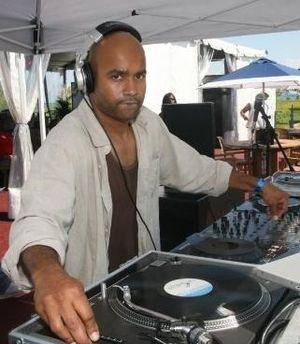
Steve « Silk » Hurley, de son vrai nom Steven Hurley, est un DJ, compositeur et producteur de musique électronique américain.